Fez, Morocco

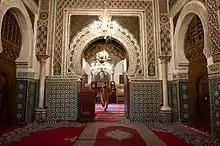
Interior of the Zawiya of Moulay Idris II showing elaborate decorative architecture

The creation of the separate French to the west had a wider impact on the entire city's development. While new colonial policies preserved historic monuments, they stalled urban development in heritage areas. Scholar Janet Abu-Lughod has argued that these policies created a kind of urban "apartheid" between the indigenous Moroccan urban areas, who were forced to remain stagnant in terms of urban development and architectural innovation, and the new, mainly European-inhabited planned cities, which expanded to occupy lands formerly used by Moroccans outside the city. This separation was partly softened, however, by wealthy Moroccans who started moving into the during this period. By contrast, the old city (medina) of Fez was increasingly settled by poorer rural migrants from the countryside.